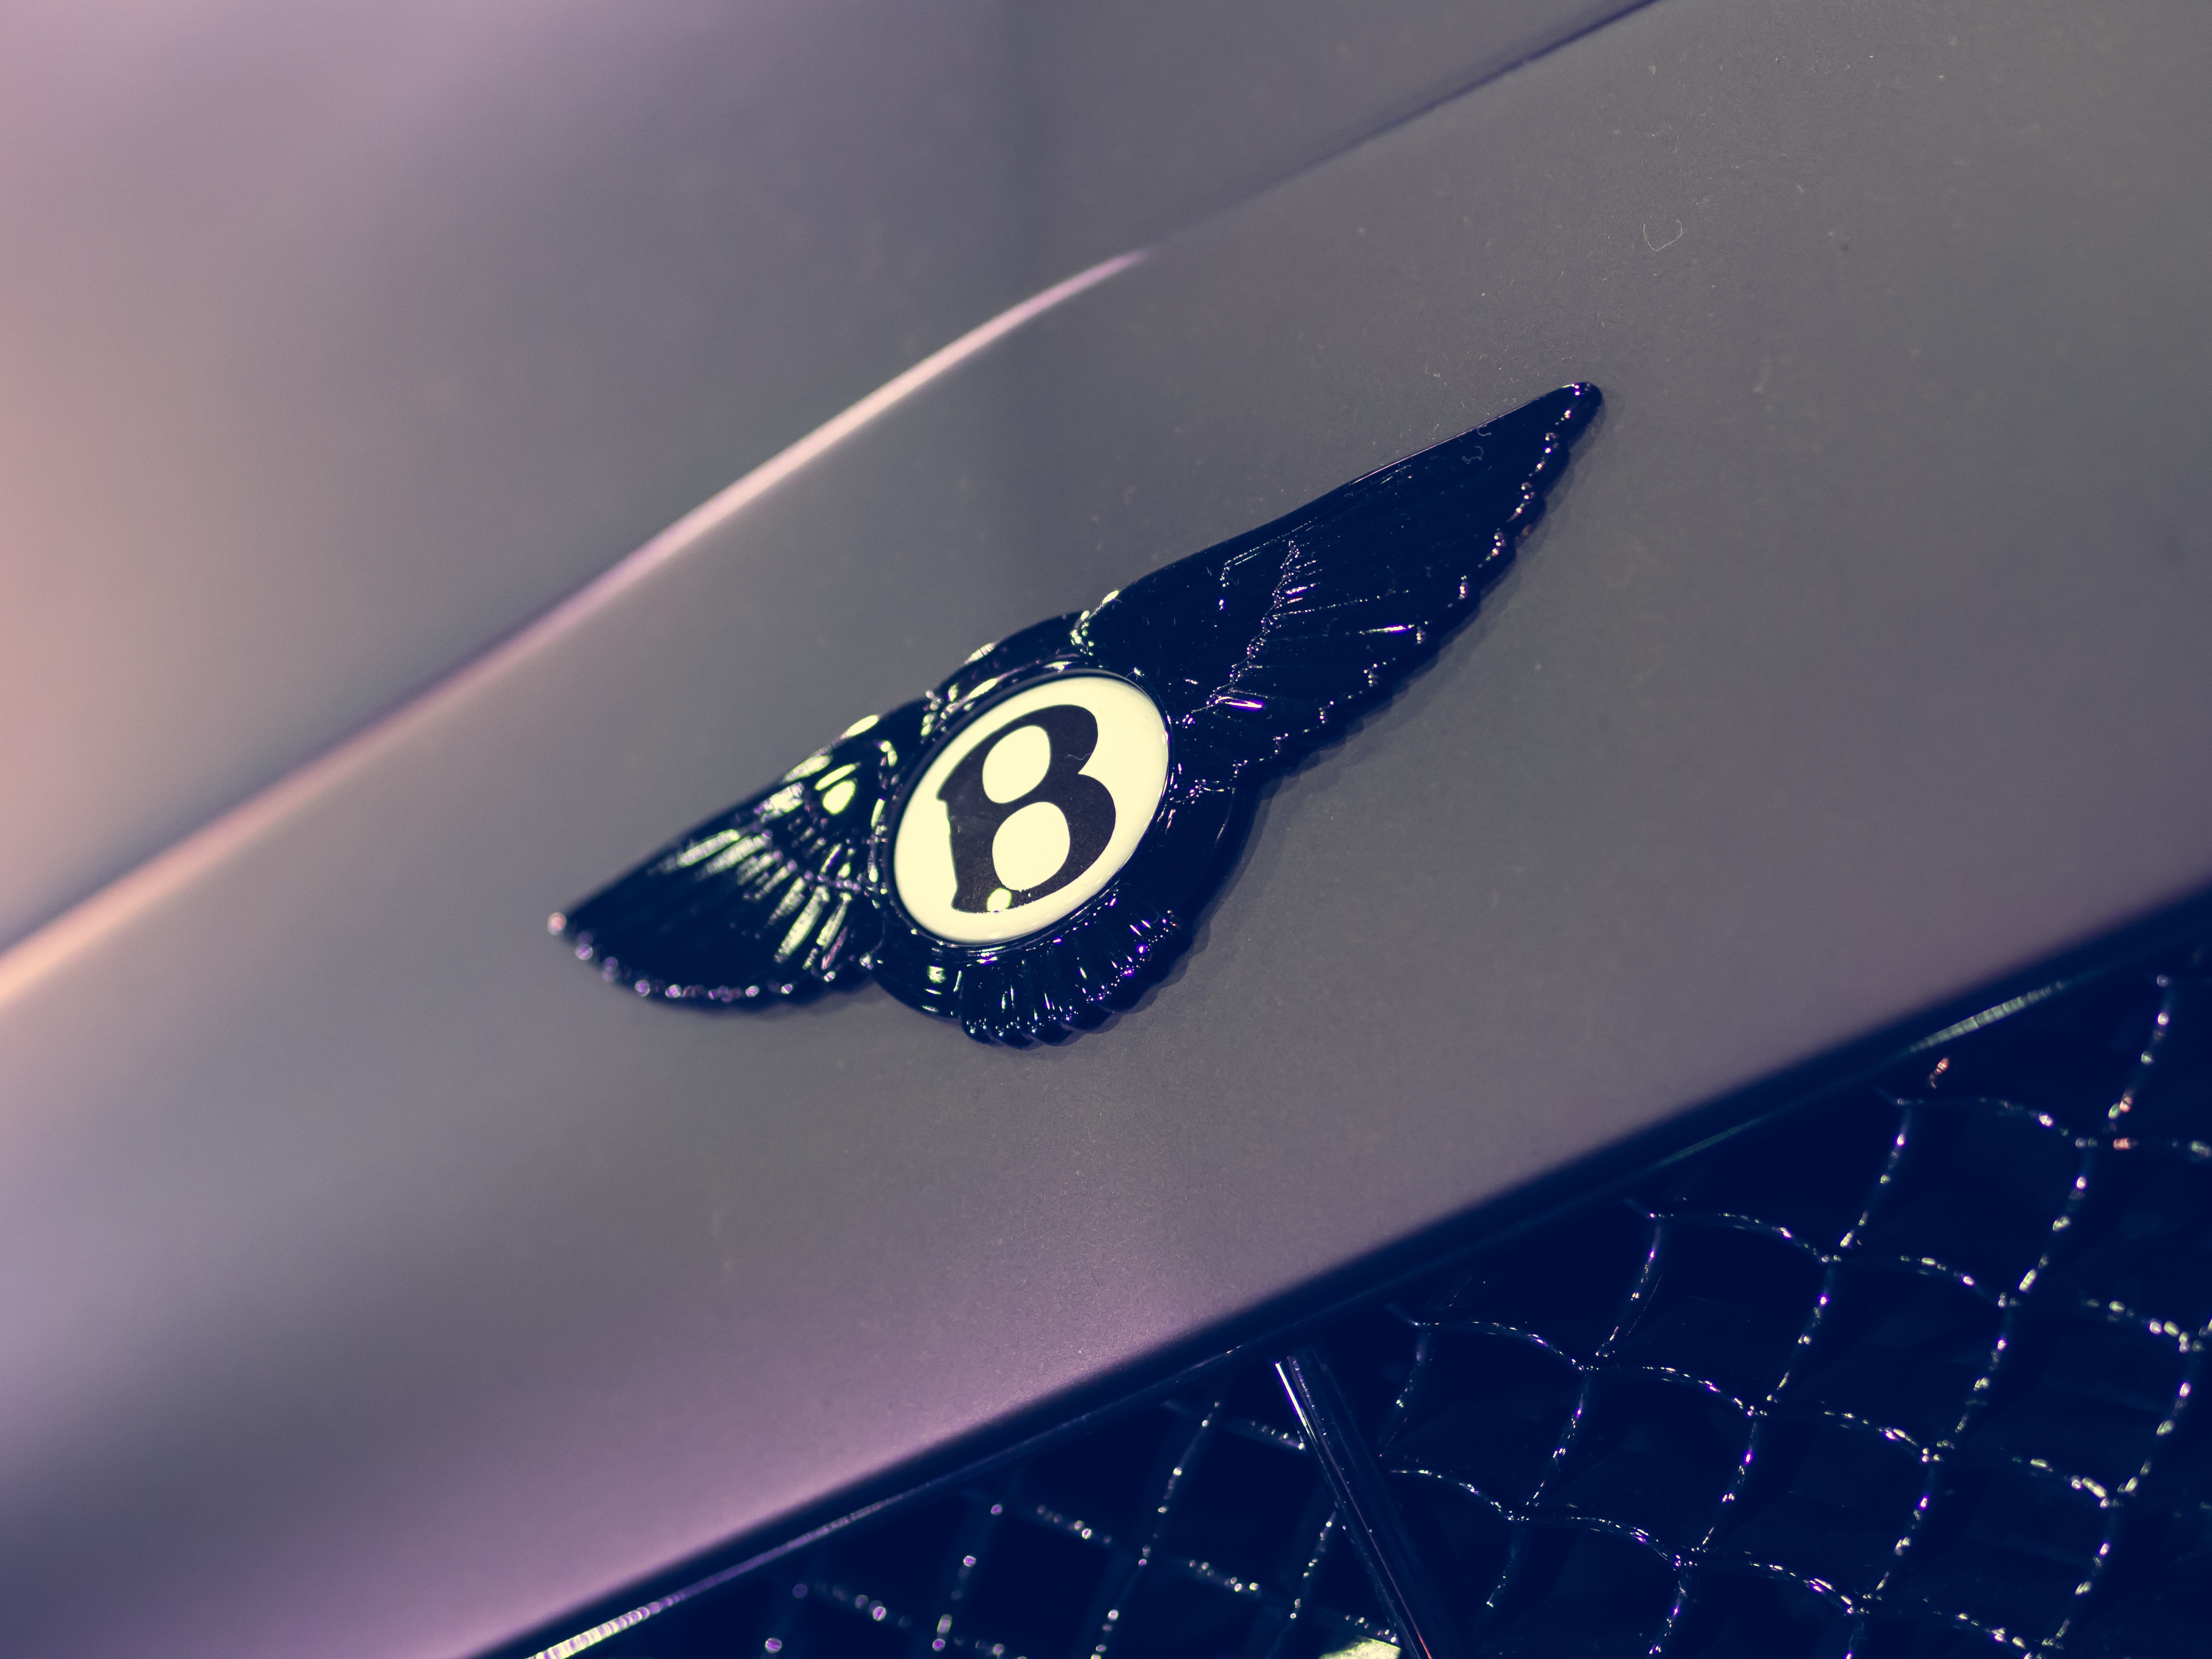
wing, light, road, sport, car, retro, glass, sign, reflection, vehicle, stamp, auto, blue, automotive, brand, tuning, logo, classic, expensive, bentley, shape, macro photography, computer wallpaper, surfing equipment and supplies